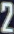
Number: 2